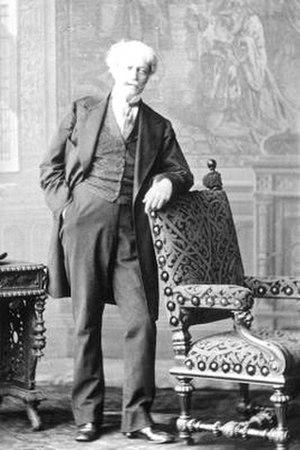
Alfred de Liechtenstein, né le 11 juillet 1842, mort le 8 octobre 1907, est un homme politique du Liechtenstein.